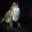
Label: frog